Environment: real
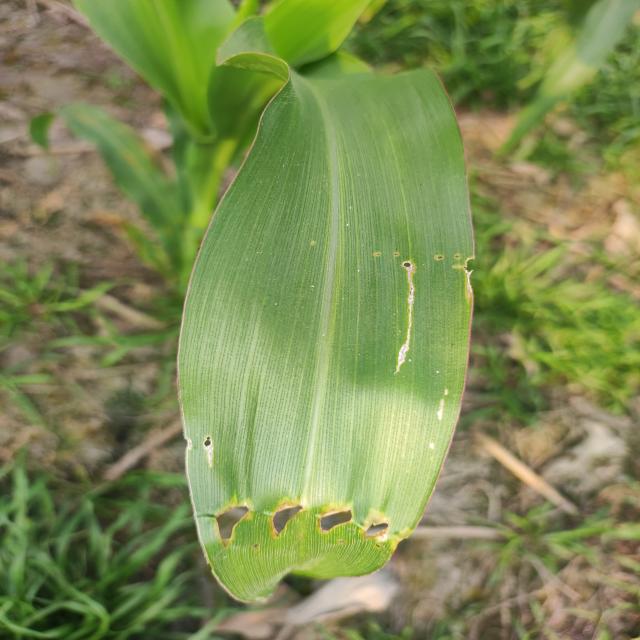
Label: fall_armyworm